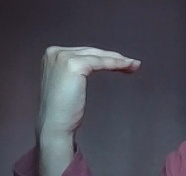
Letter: haa